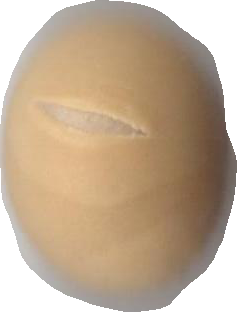
Variety: Grobogan